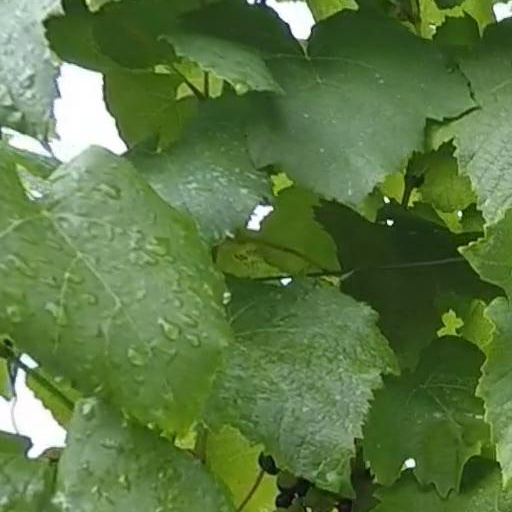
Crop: grape